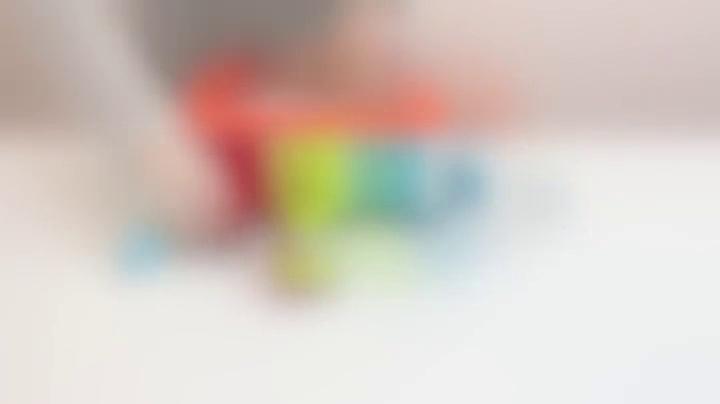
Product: Battat – 3 Car Garage – Shape Sorting Toy Garage with Keys and 3 Toy Cars for Toddlers 2 years + (5-Pcs)
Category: Toys & Games | Play Vehicles | Vehicle Playsets
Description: Safe and sturdy: this toy car garage is made of strong and durable plastic.
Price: $22.24
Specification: ProductDimensions:10.5x6.2x5.5inches|ItemWeight:2pounds|ShippingWeight:2.65pounds(Viewshippingratesandpolicies)|DomesticShipping:ItemcanbeshippedwithinU.S.|InternationalShipping:ThisitemcanbeshippedtoselectcountriesoutsideoftheU.S.LearnMore|ASIN:B07BF27RP1|Itemmodelnumber:BT2633Z|Manufacturerrecommendedage:24months-8years